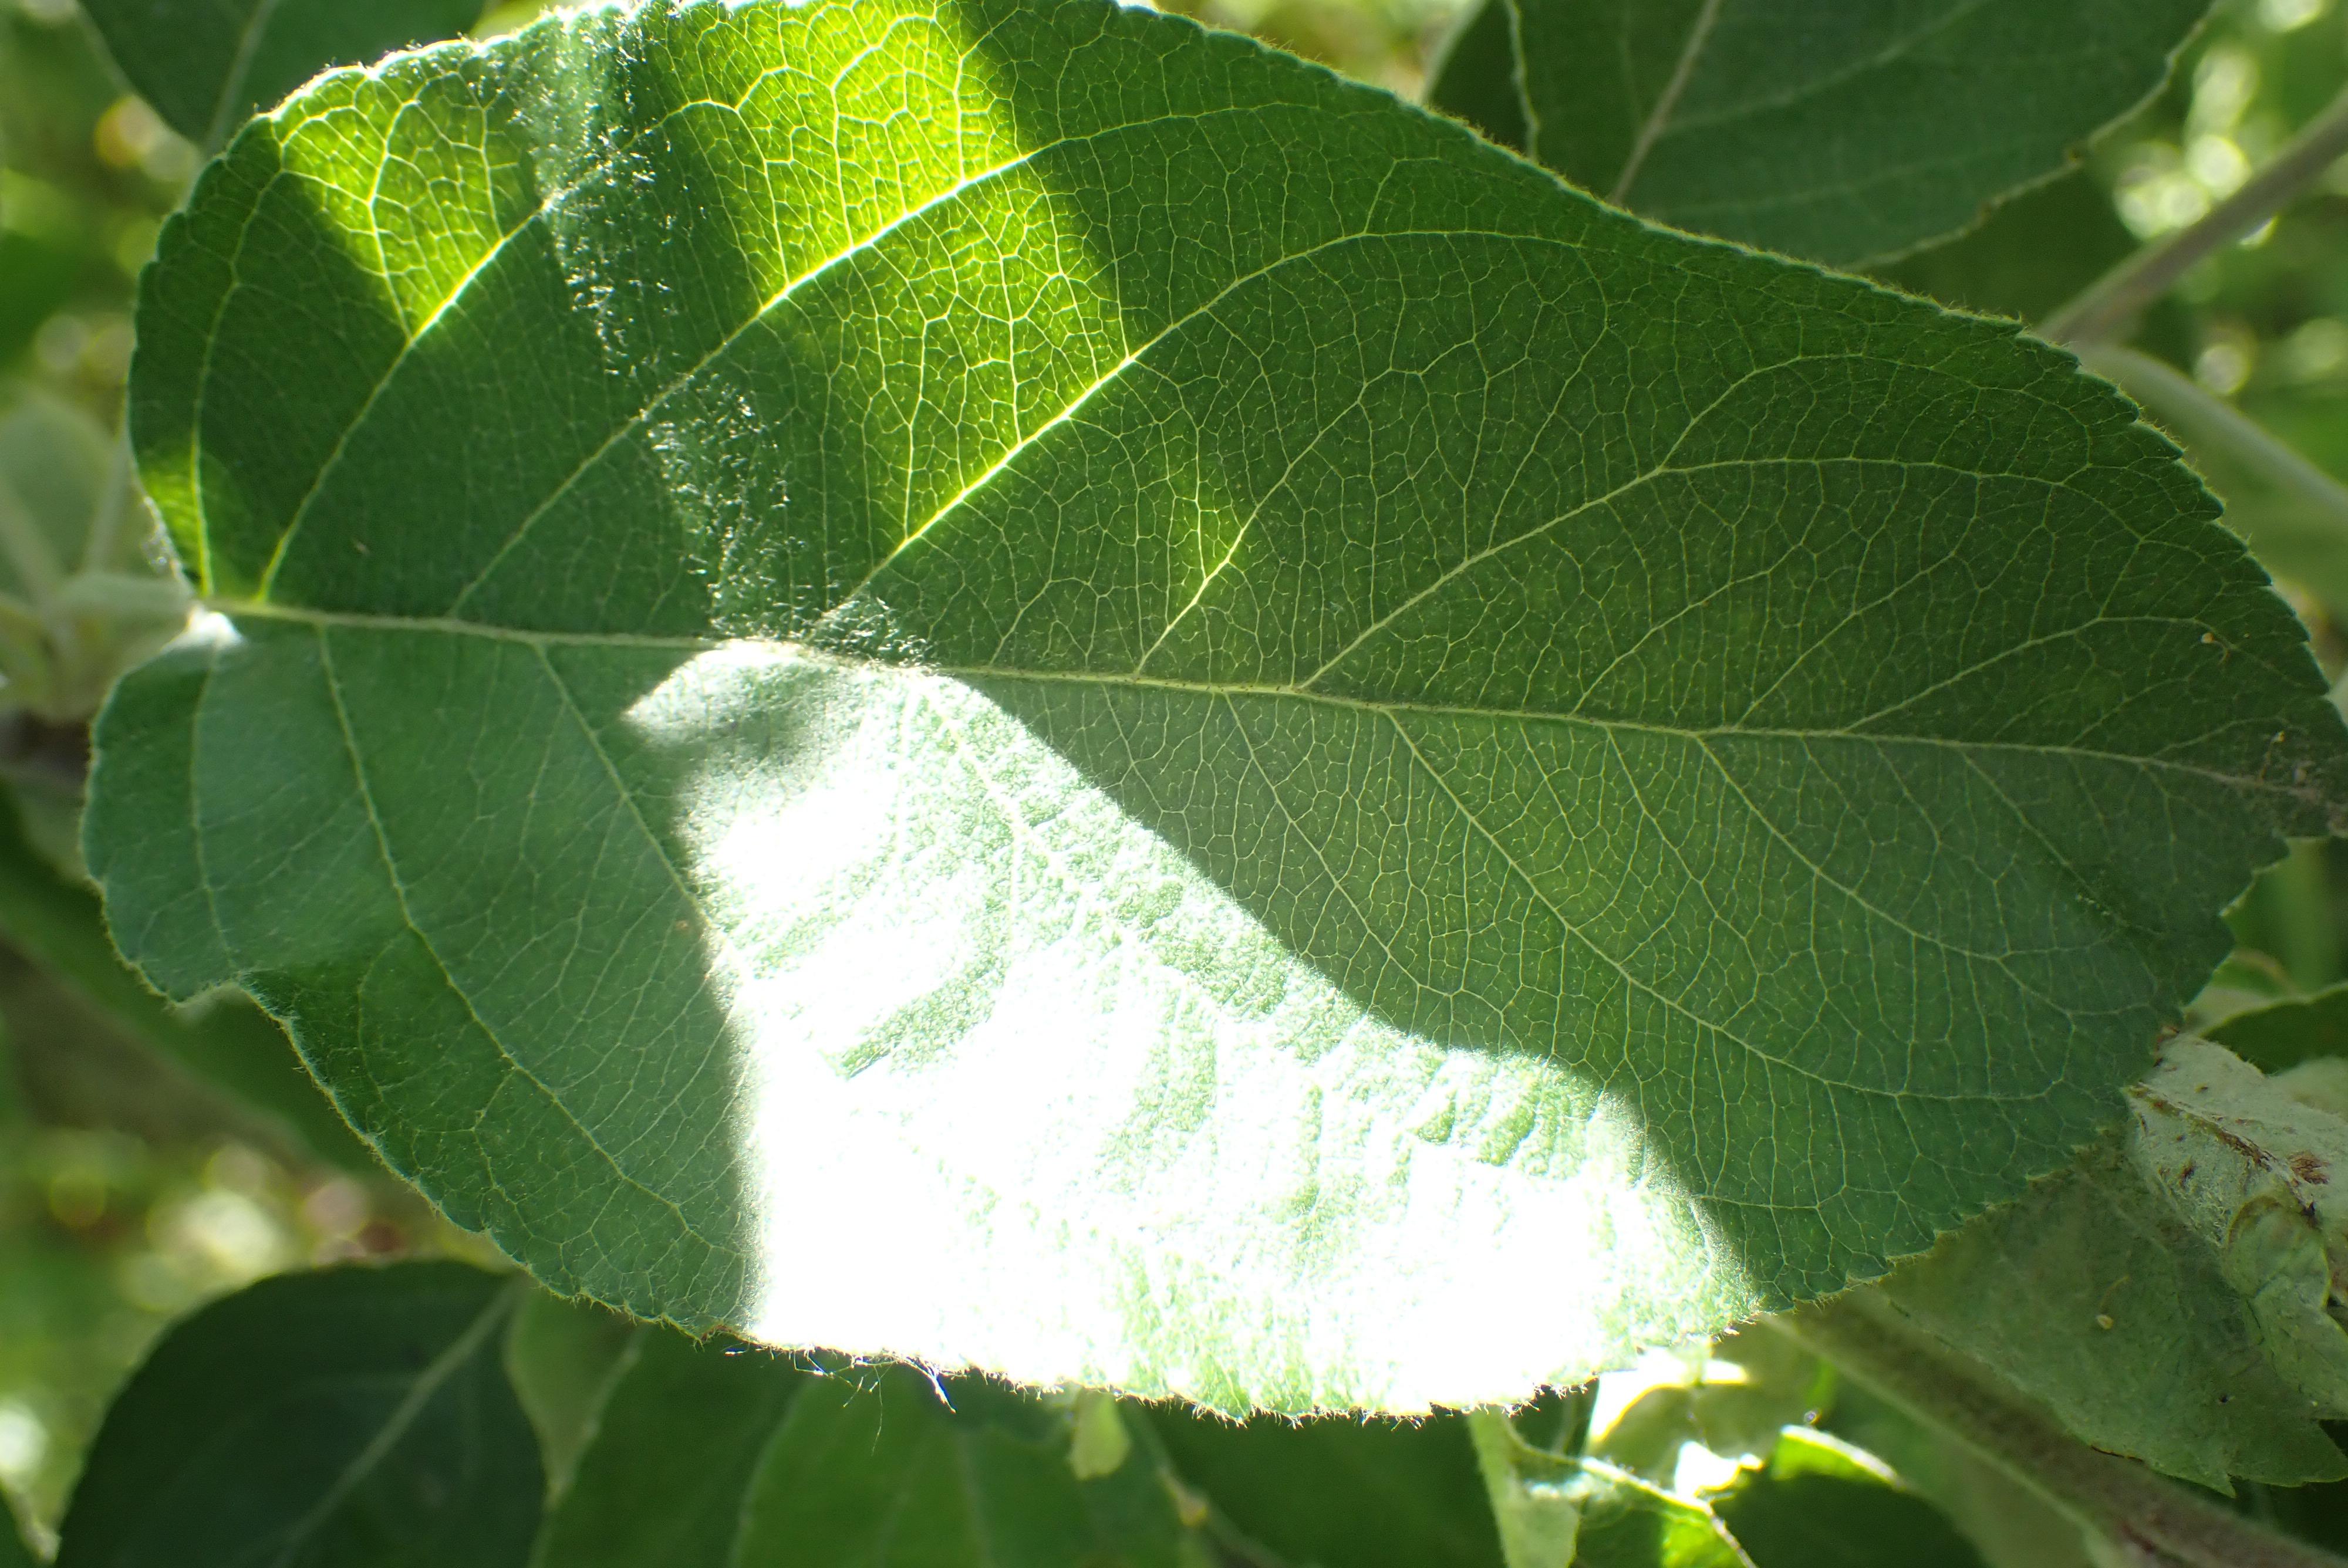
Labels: healthy